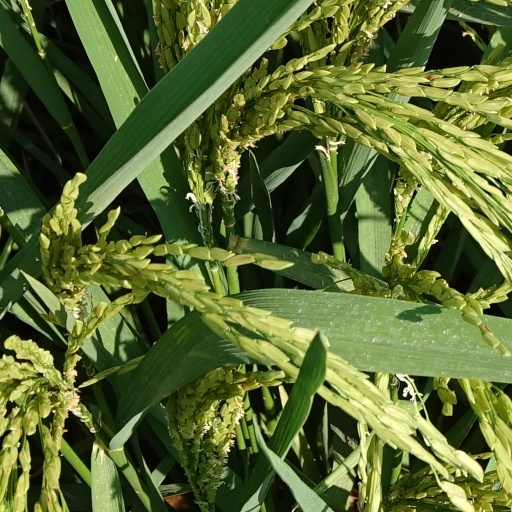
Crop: rice